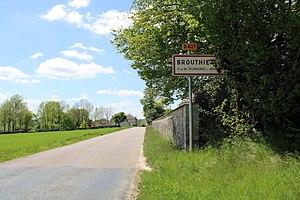
Entrée du hameau
Brouthières est une ancienne commune française du département de la Haute-Marne en région Grand Est. Elle est associée à la commune de Thonnance-les-Moulins depuis 1973.